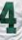
Number: 4